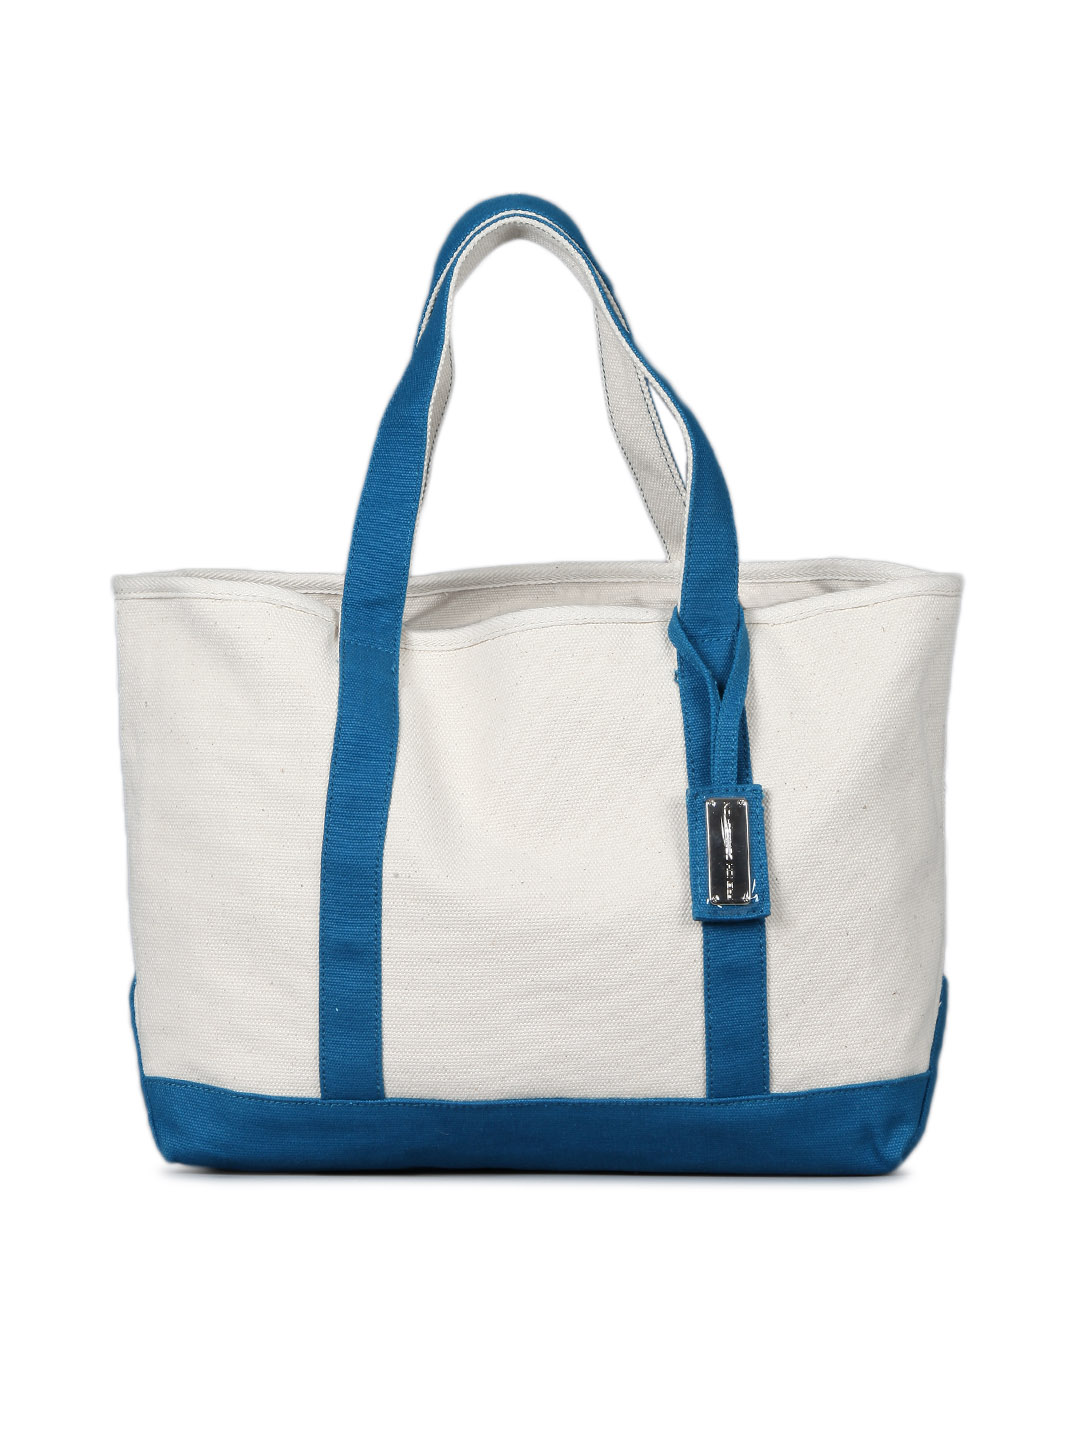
French Connection Off-White Tote Bag
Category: Accessories / Bags / Handbags
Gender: Women
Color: Off White
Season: Summer 2012
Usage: Casual